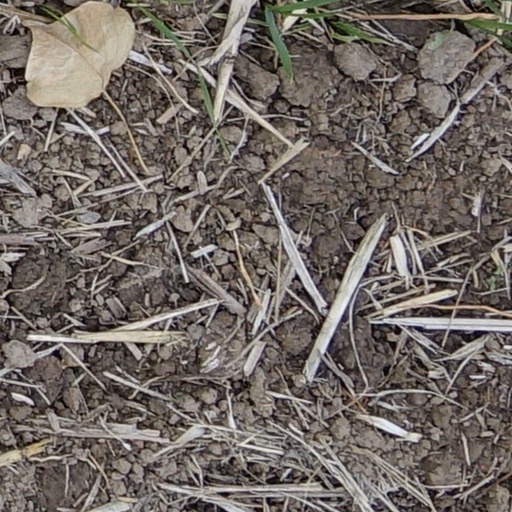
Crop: wheat